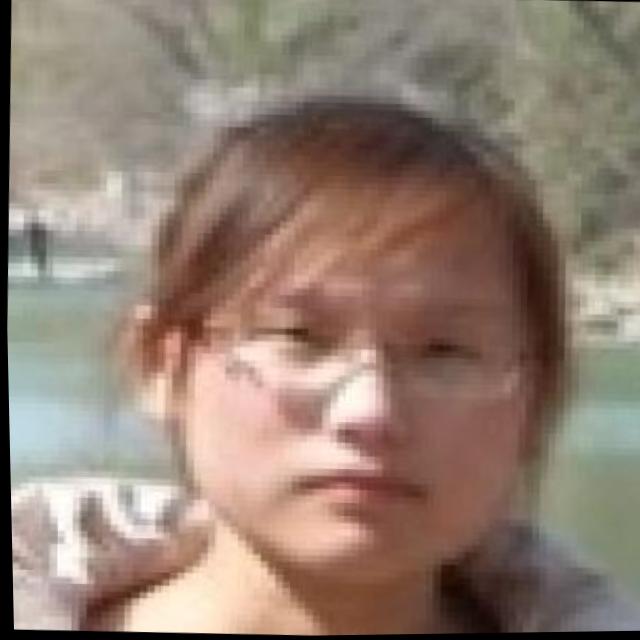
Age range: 21-44